Seikima II Akuma no Gyakushū!

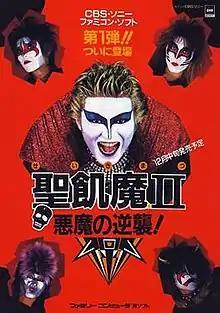
Promotional flyer

In 1987, the game was re-released for the MSX2 under the title with more detailed sprites and backgrounds. It also featured actual Seikima-II music.